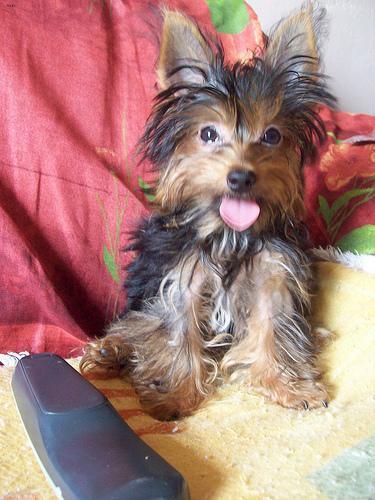
yorkshire terrier